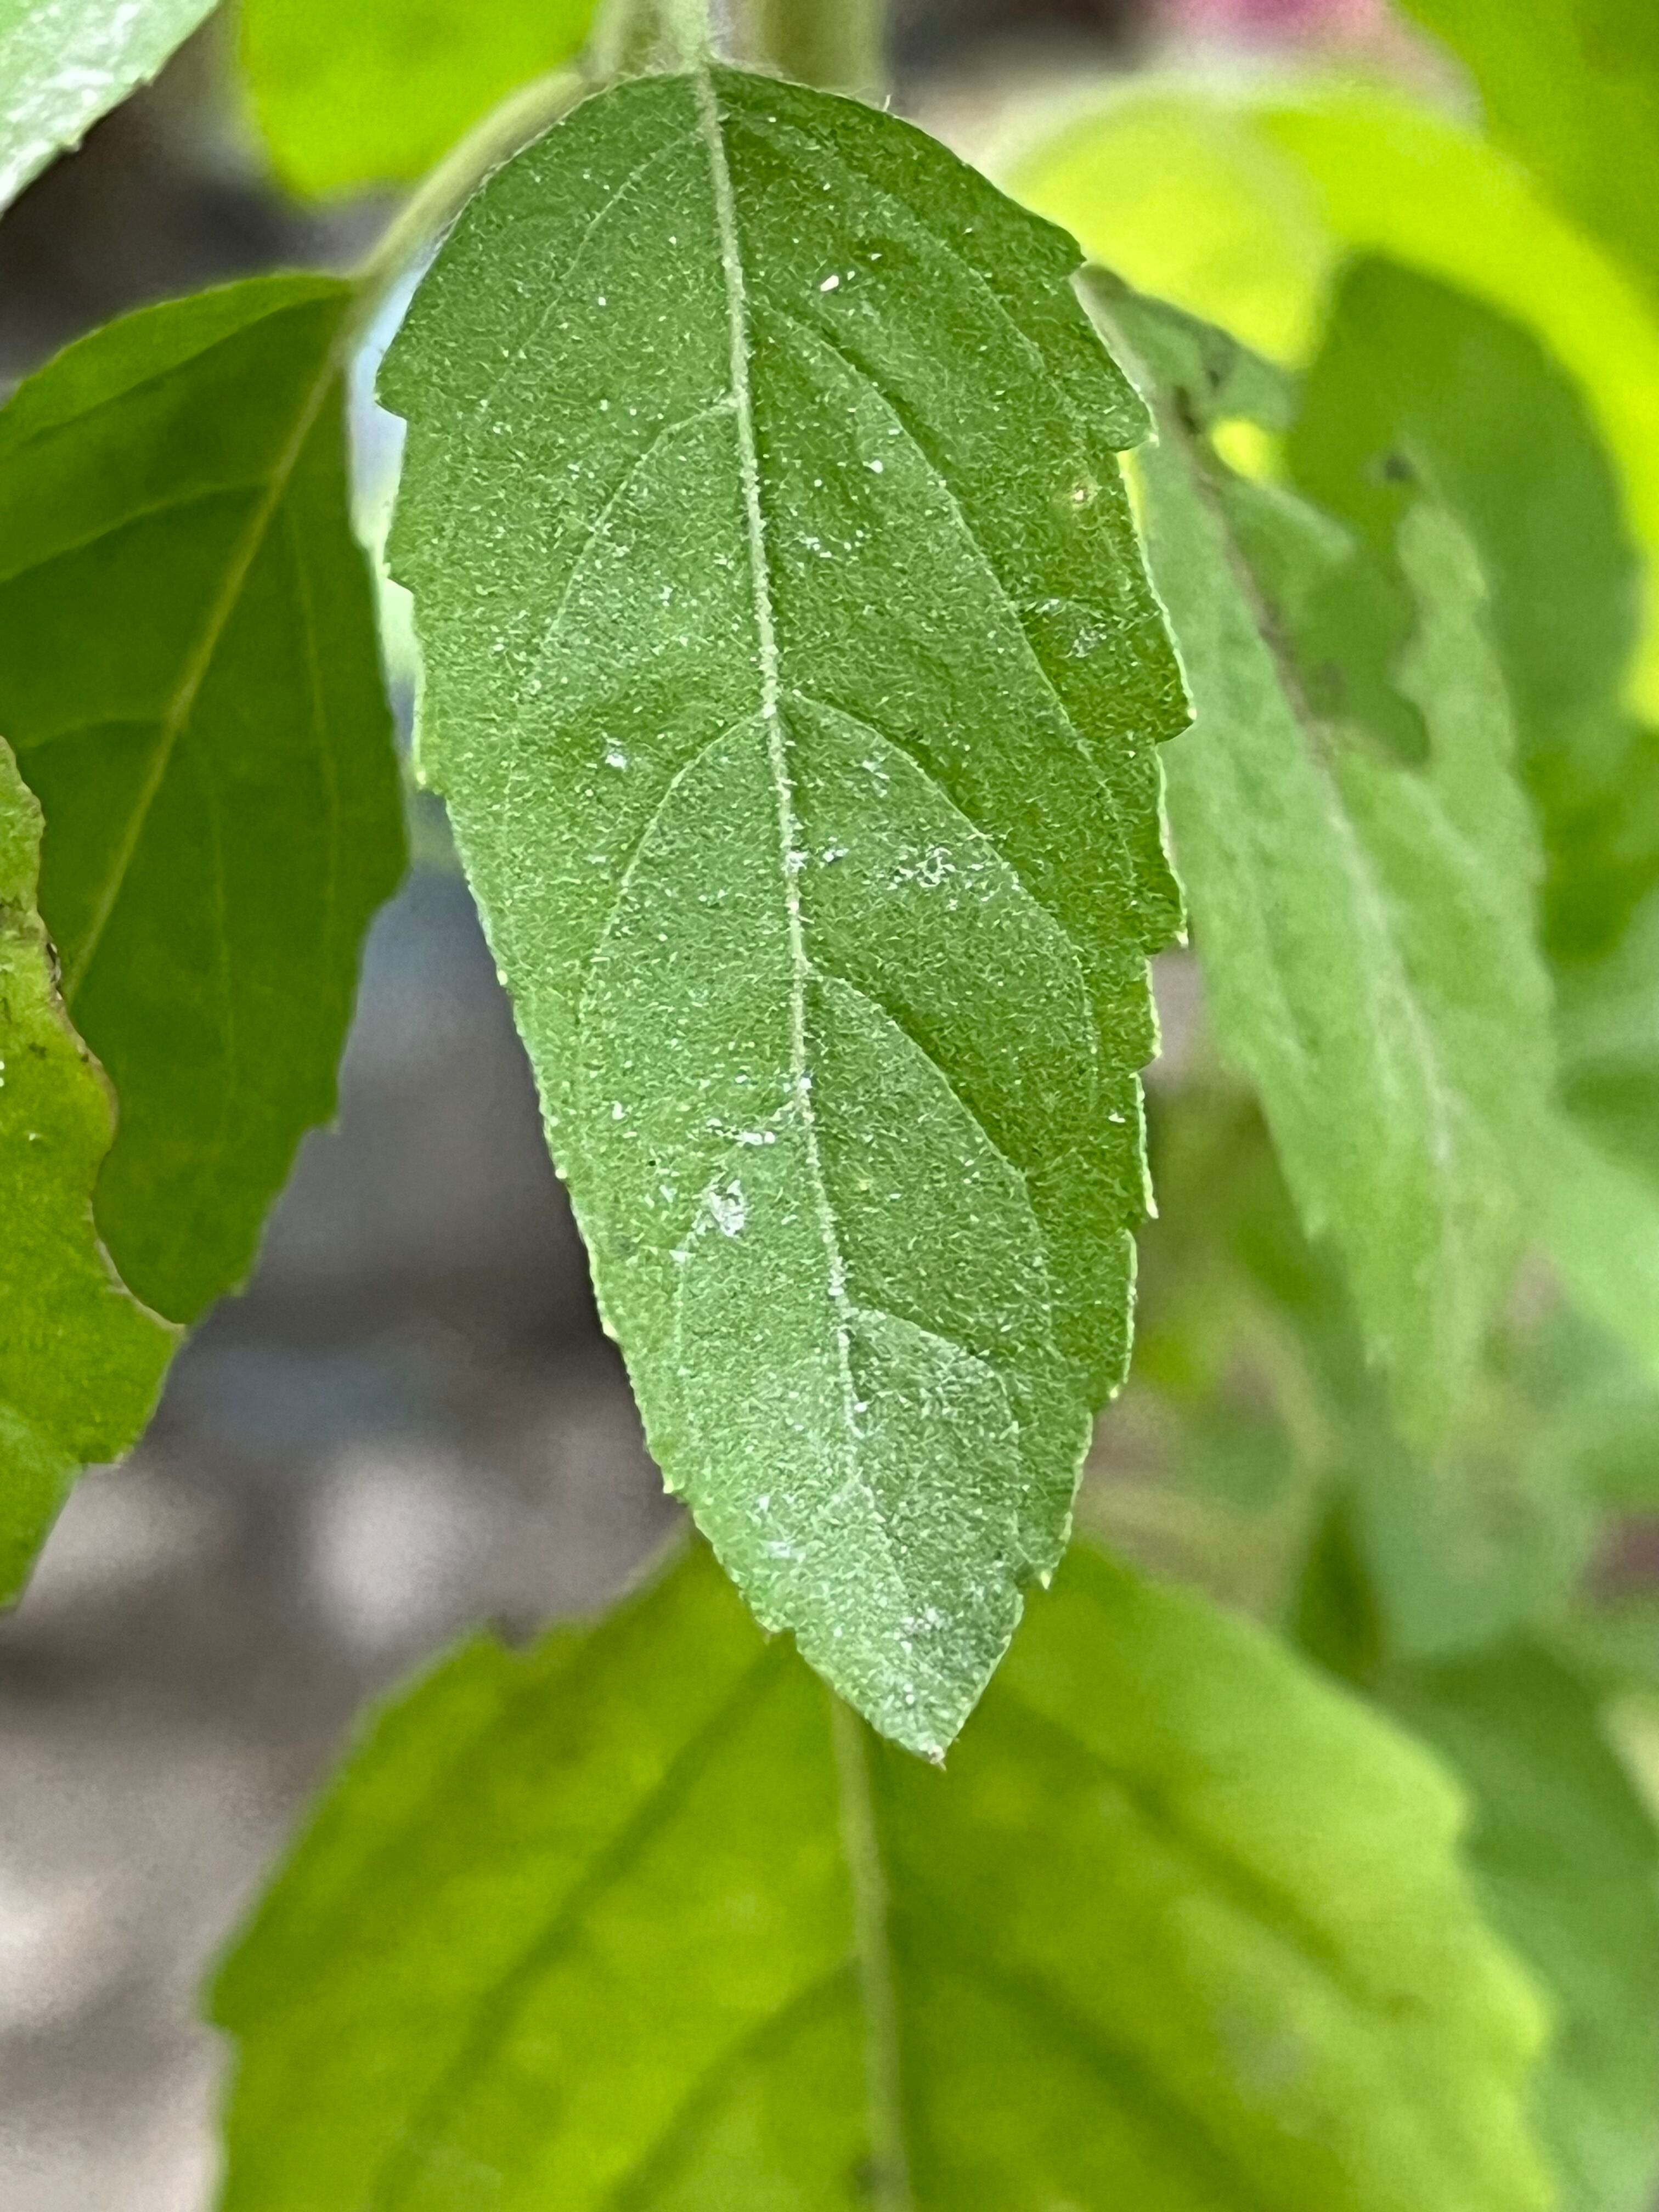
Plant species: ocimum-tenuiflorum